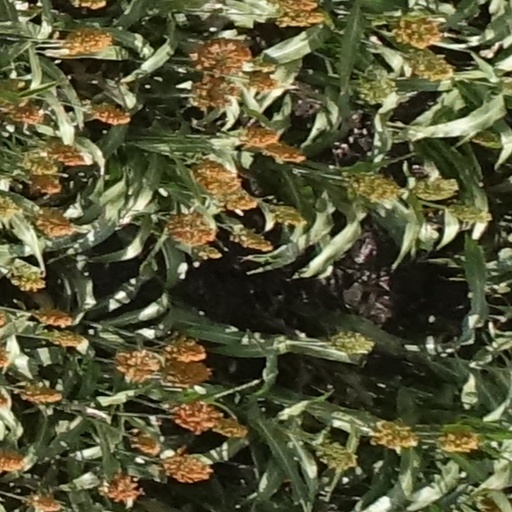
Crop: sorghum